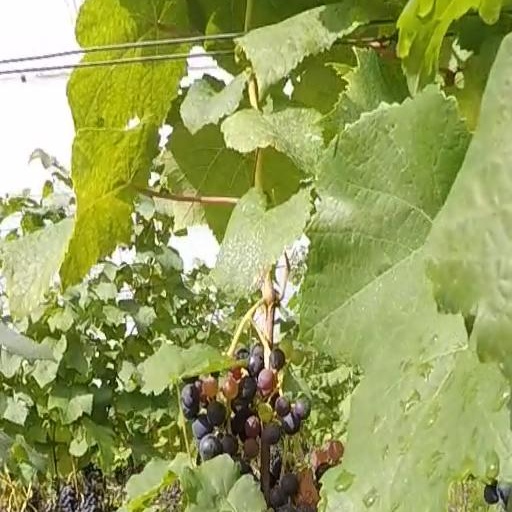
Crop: grape